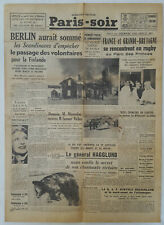
Waste category: paper